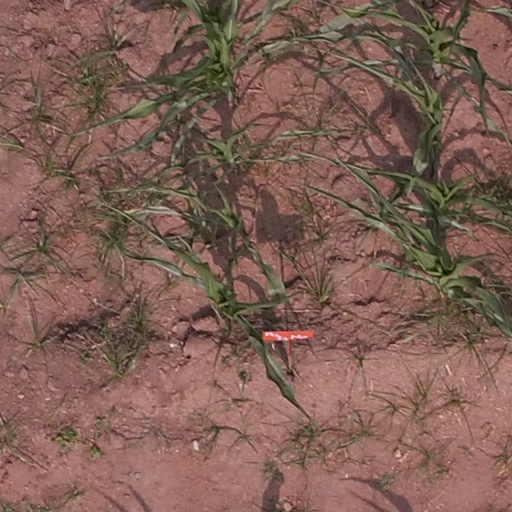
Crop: maize; corn